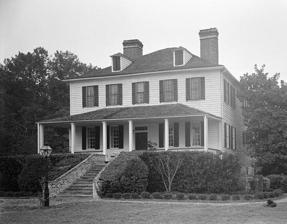
Building: Lewisfield Plantation
Country: United States of America
Year built: 1774
Historic house in South Carolina, United States United States historic place Lewisfield Plantation U.S. National Register of Historic Places Lewisfield, HABS Photo, 1978 Show map of South Carolina Show map of the United States Location About 2.5 miles south of Moncks Corner on U.S. Route 52, near Moncks Corner, South Carolina Coordinates 33°9′36″N 79°59′37″W / 33.16000°N 79.99361°W / 33.16000; -79.99361 Area 5 acres (2.0 ha) Built c. 1774 ( 1774 ) NRHP reference No. 73001678 Added to NRHP May 9, 1973 Lewisfield Plantation is a historic plantation house located near Moncks Corner , Berkeley County, South Carolina . It was built about 1774, and is a 2 1/2-half story clapboard dwelling. It is supported by a high brick foundation that encloses a raised basement.  It has a five bay wide verandah supported by six slender Doric order columns. Records show over 100 slaves were held in bondage on the plantation as of 1835. Lewisfield fronts on the Cooper River and was bounded by Exeter Plantation to the north and Mulberry Plantation to the south. Sedgewick Lewis bought the 1000 acre plantation in 1767 from Baronet John Colleton. At that time, the plantation was known as Little Landing, but it was later known as Lewisfield because of Lewis' ownership. Lord Cornwallis was a guest of Lewis when Cornwallis was heading to Charleston from Camden. A Revolutionary War skirmish occurred directly in front of the house when Colonel Wade Hampton (1752–1835) surprised a British force that had stopped at Lewisfield Plantation to await a paroled prisoner of war, Keating Simons, who was the owner of the plantation at the time. In 1937, Robert R.M. Carpenter bought the estate for $50,000 from the Lewisfield Club, a collection of owners. Carpenter intended to use the house as a duck hunting property in the winters. In 1948, Carpenter sold the plantation (by then increased to 2500 acres) to the Williams Furniture Corporation of Sumter, South Carolina. The business bought the house not for the historic plantation house but rather to secure several million board feet of lumber growing on about 1500 acres of the estate; the business did not have immediate plans for the portion of the estate with the house and hunting grounds. South Carolinian politician Rembert Dennis lived on the plantation. It was listed in the National Register of Historic Places in 1973. Under new ownership, the house and grounds are undergoing a massive renovation and restoration to save both house and grounds. References